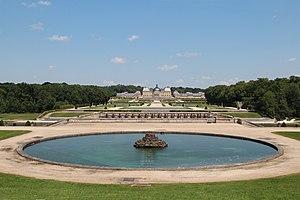
Bassin de la Gerbe, jardins et château de Vaux-le-Vicomte - Maincy (Seine-et-Marne, France).
Le château de Vaux-le-Vicomte, situé sur le territoire de la commune française de Maincy, à 50 km au sud-est de Paris, près de Melun est un château du XVIIᵉ siècle, construit pour le surintendant des finances de Louis XIV, Nicolas Fouquet. Il appartient désormais à une branche cadette des marquis de Vogüé.